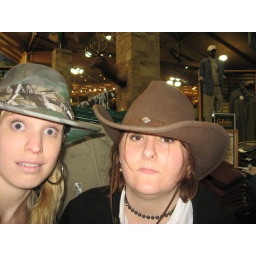
reaction upon seeing self in hat in mirror